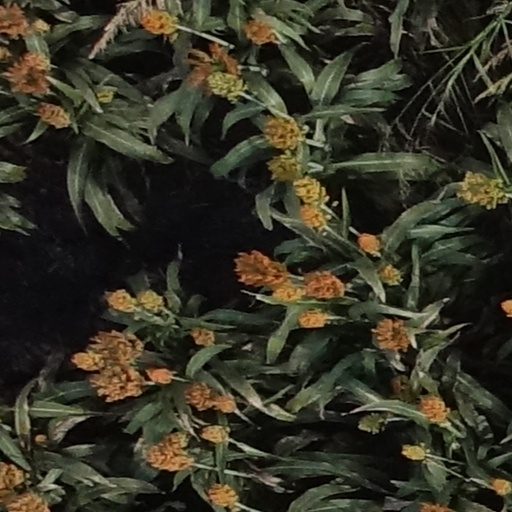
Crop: sorghum